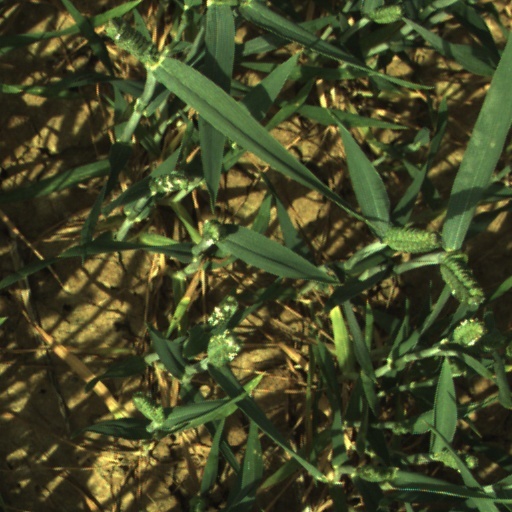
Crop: wheat